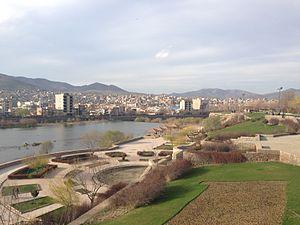
Saqqez est la capitale du département de Saqqez, dans la province iranienne du Kurdistan.